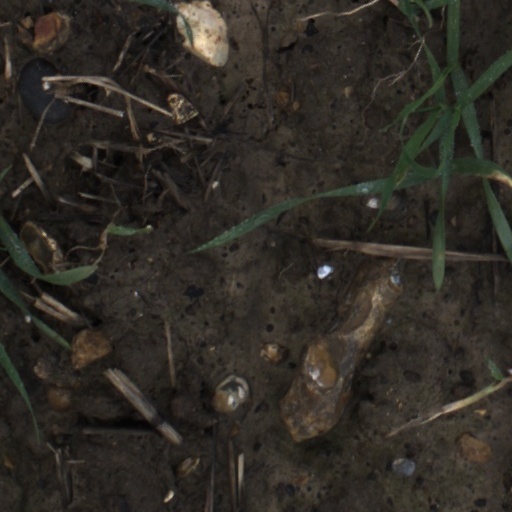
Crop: wheat